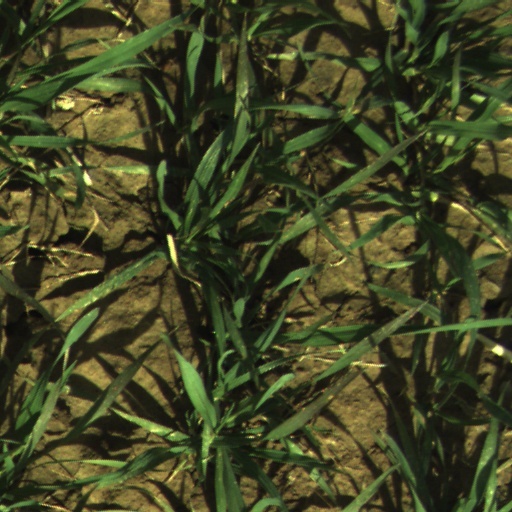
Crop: wheat